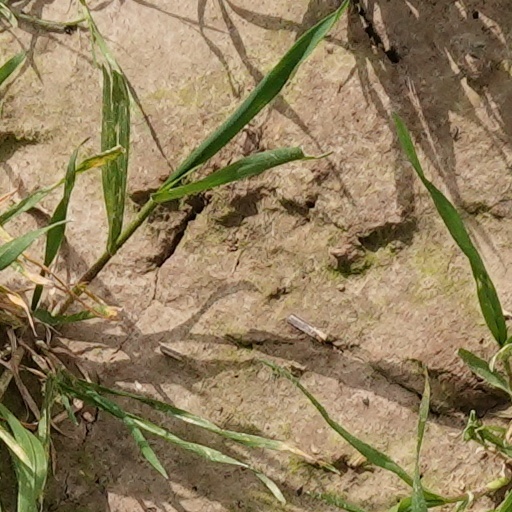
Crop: wheat